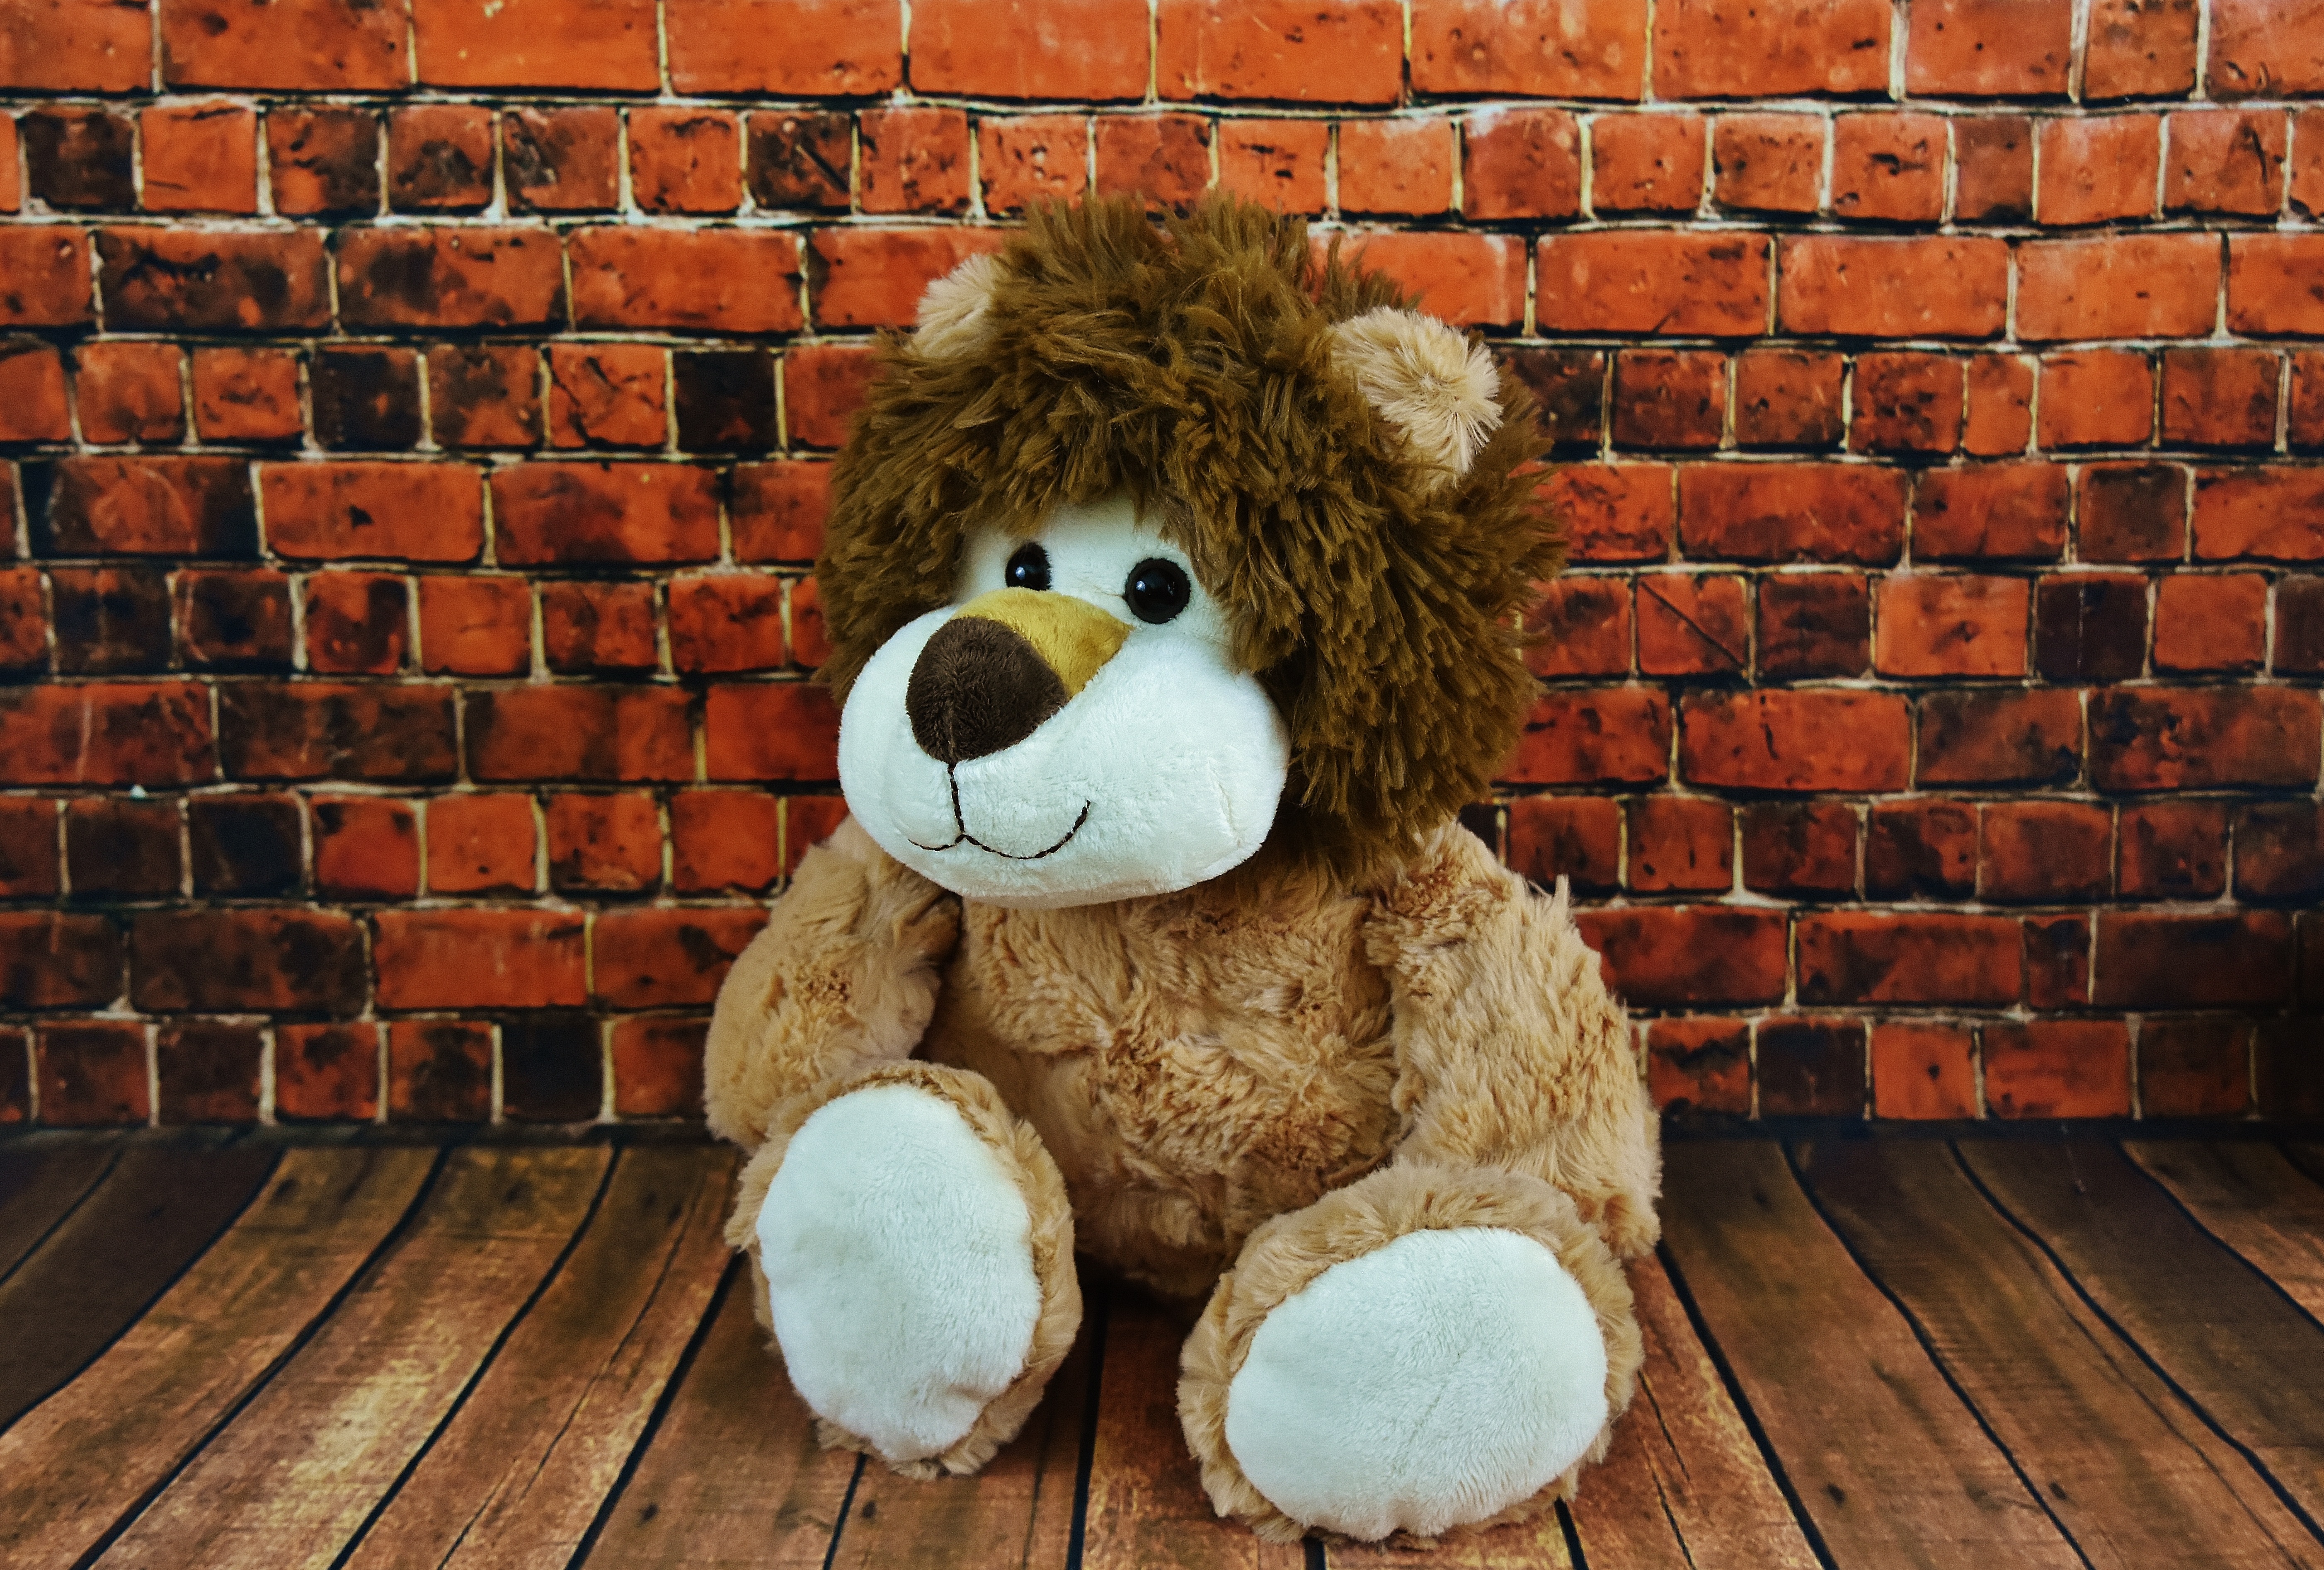
play, cute, toy, lion, teddy bear, textile, children, toys, funny, soft, plush, stuffed animal, cuddly, children toys, soft toy, purry, stuffed toy, kuschelweich